WheatonArts

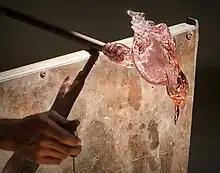

The Museum of American Glass at WheatonArts houses over 7,000 pieces of glass, including a collection of glass produced by Wheaton Industries and other New Jersey glass-making companies. Exhibits include paperweights, pressed glass, cut glass, early glass, bottles, 19th-century art glass, Art Nouveau glass, modern and contemporary studio glass.